Orey Vazhi

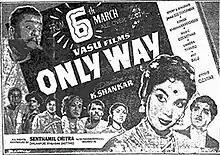
Theatrical release poster

Orey Vazhi is a 1959 Indian Tamil language film directed by K. Shankar. The film stars Prem Nazir and M. N. Rajam. It was remade in Hindi as "Shaadi" (1962).